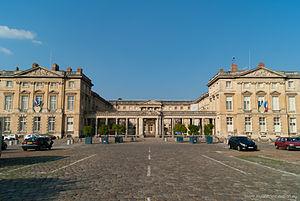
Le palais de Compiègne est une ancienne résidence royale et impériale située à Compiègne dans l'Oise.